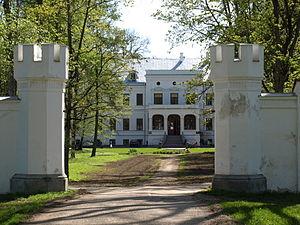
Puurmani est un petit bourg de la commune de Puurmani du comté de Jõgeva en Estonie.